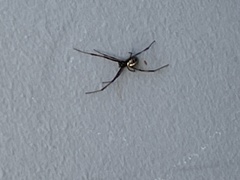
Species: Lactrodectus_hesperus